Eocyathispongia

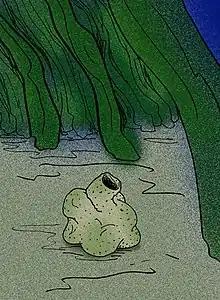
Artist restoration

As of yet, only one fossil of the genus has been found, but it was excellently preserved. The specific attributes for this genus have yet to be confirmed until more specimens are found.